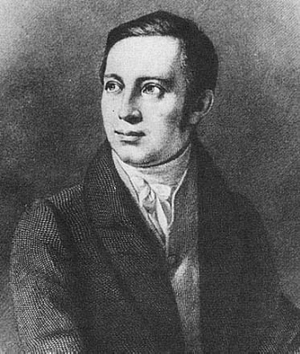
Wilhelm Gotthelf Lohrmann
Wilhelm Gotthelf Lohrmann var en tysk astronom.